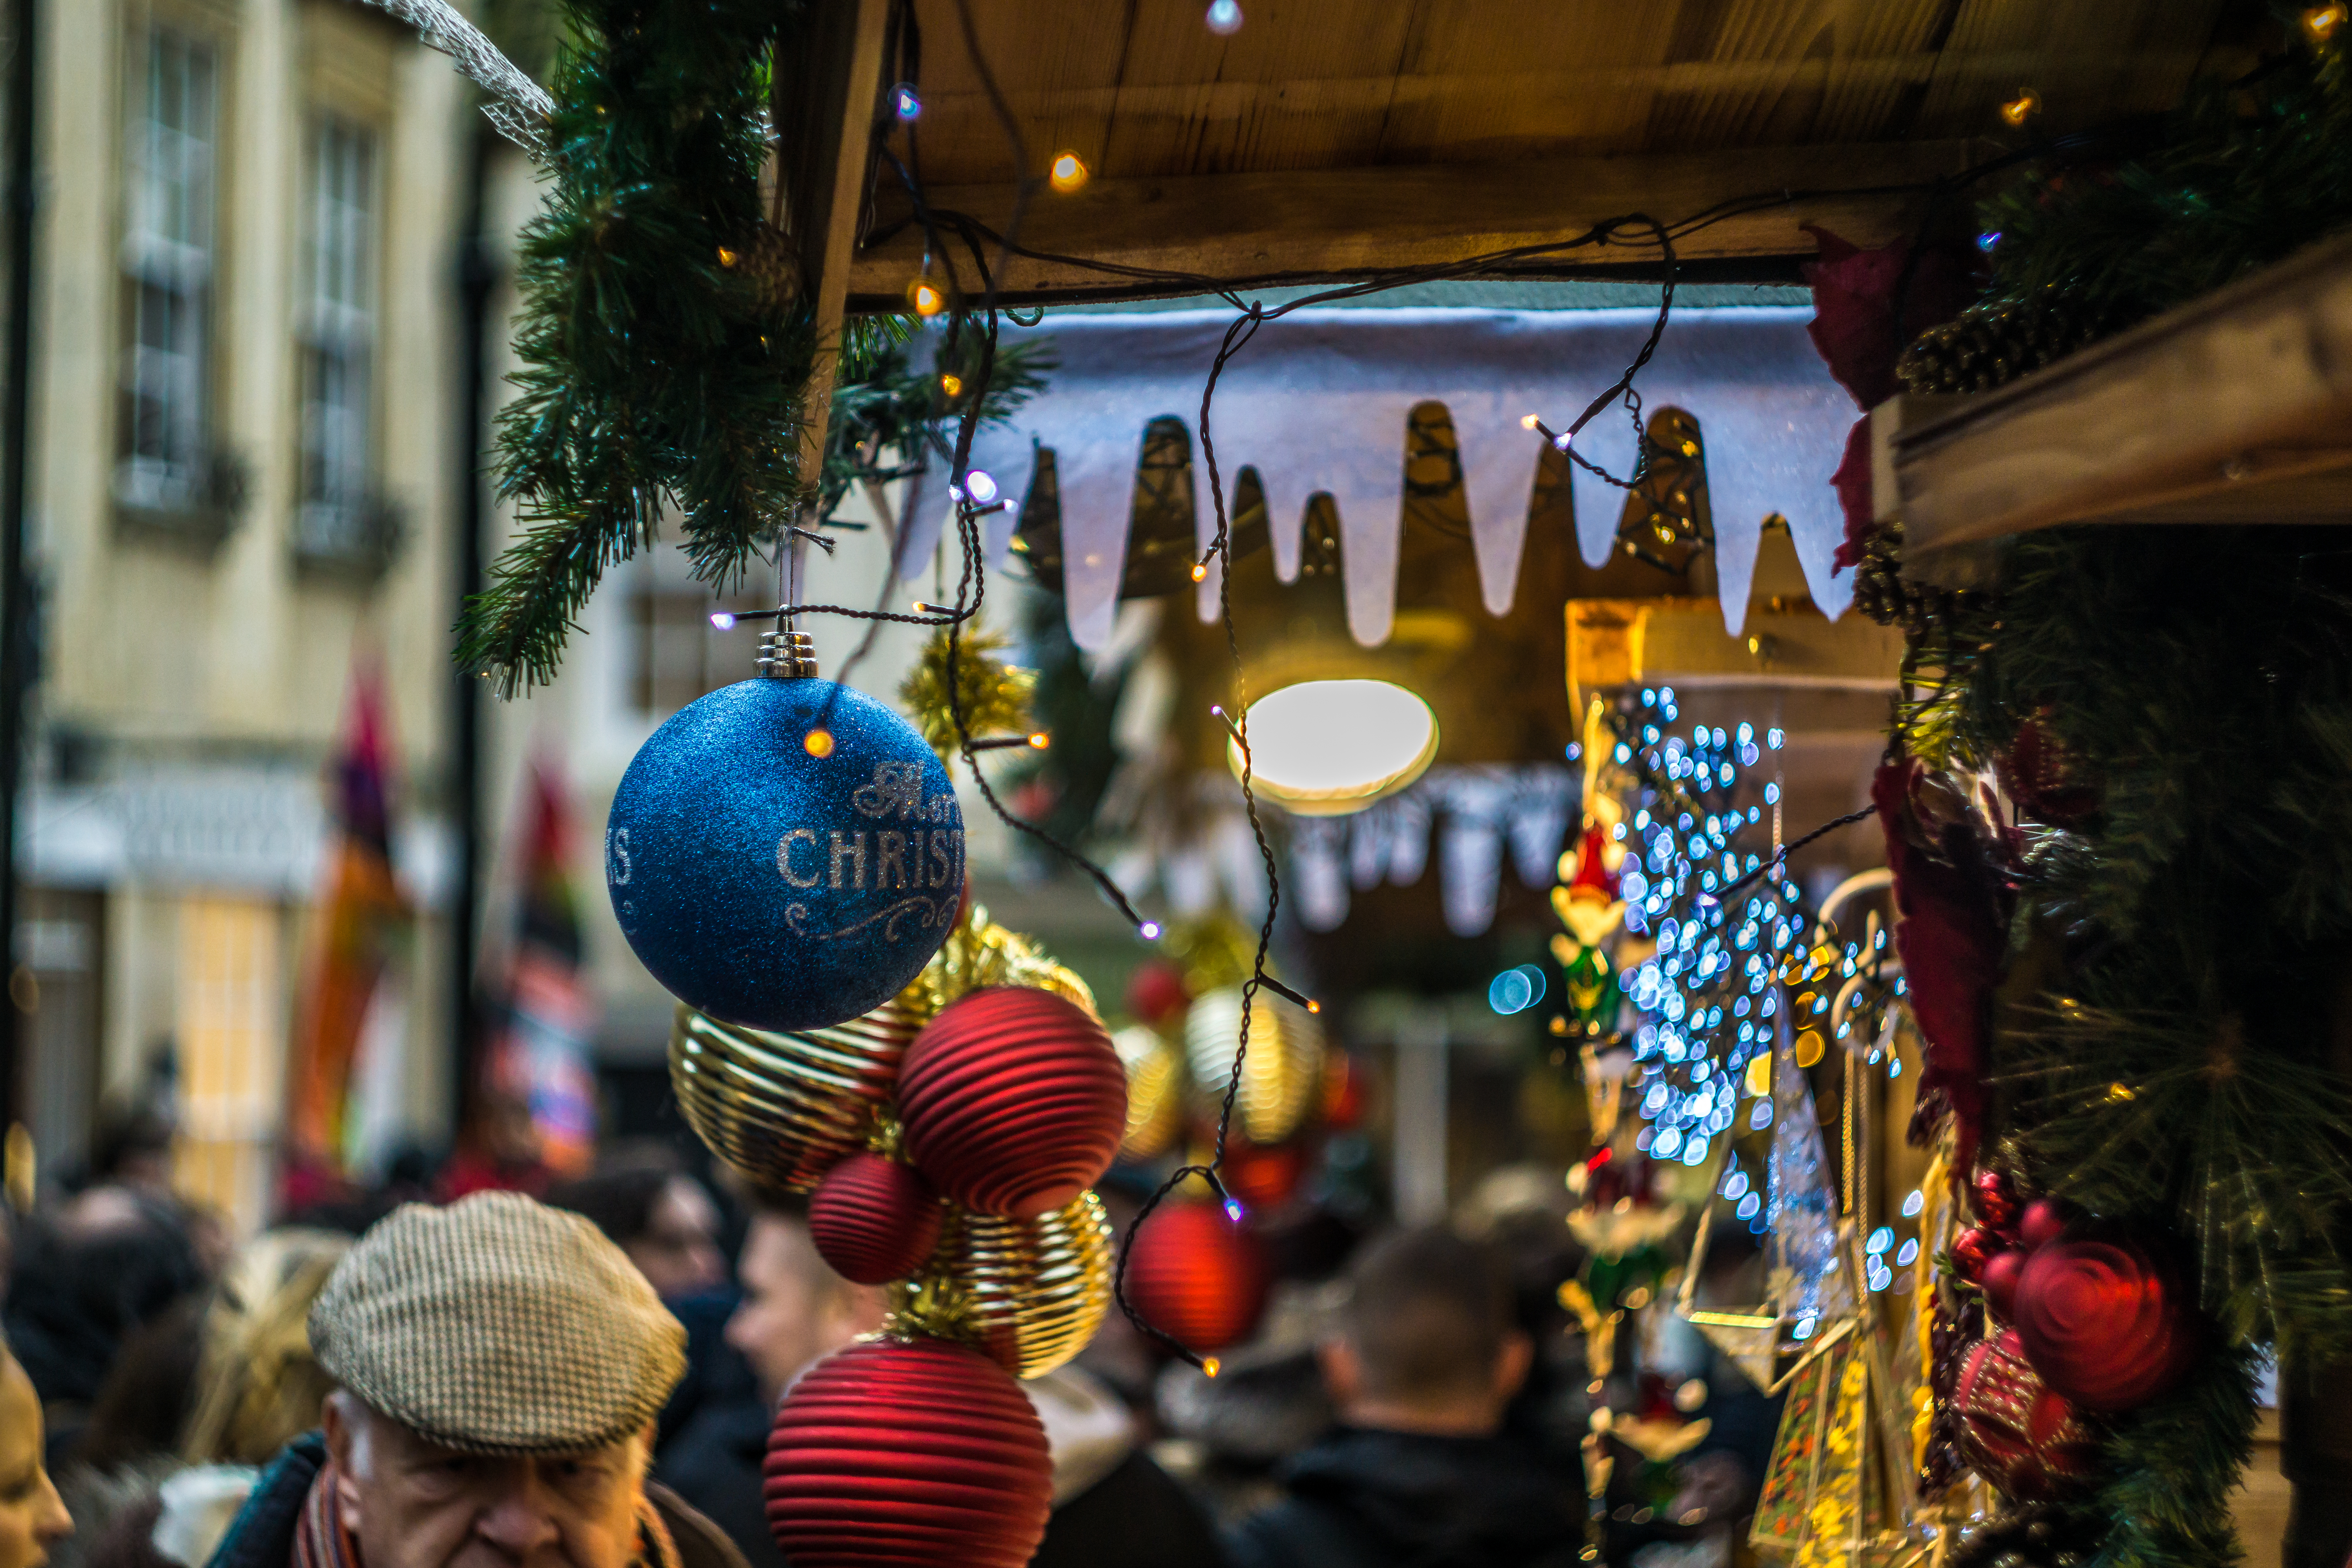
bokeh, street, color, holiday, market, christmas, christmas decoration, festival, lights, sony, bath, event, f2, markets, baubles, helios, ilce6000, 44